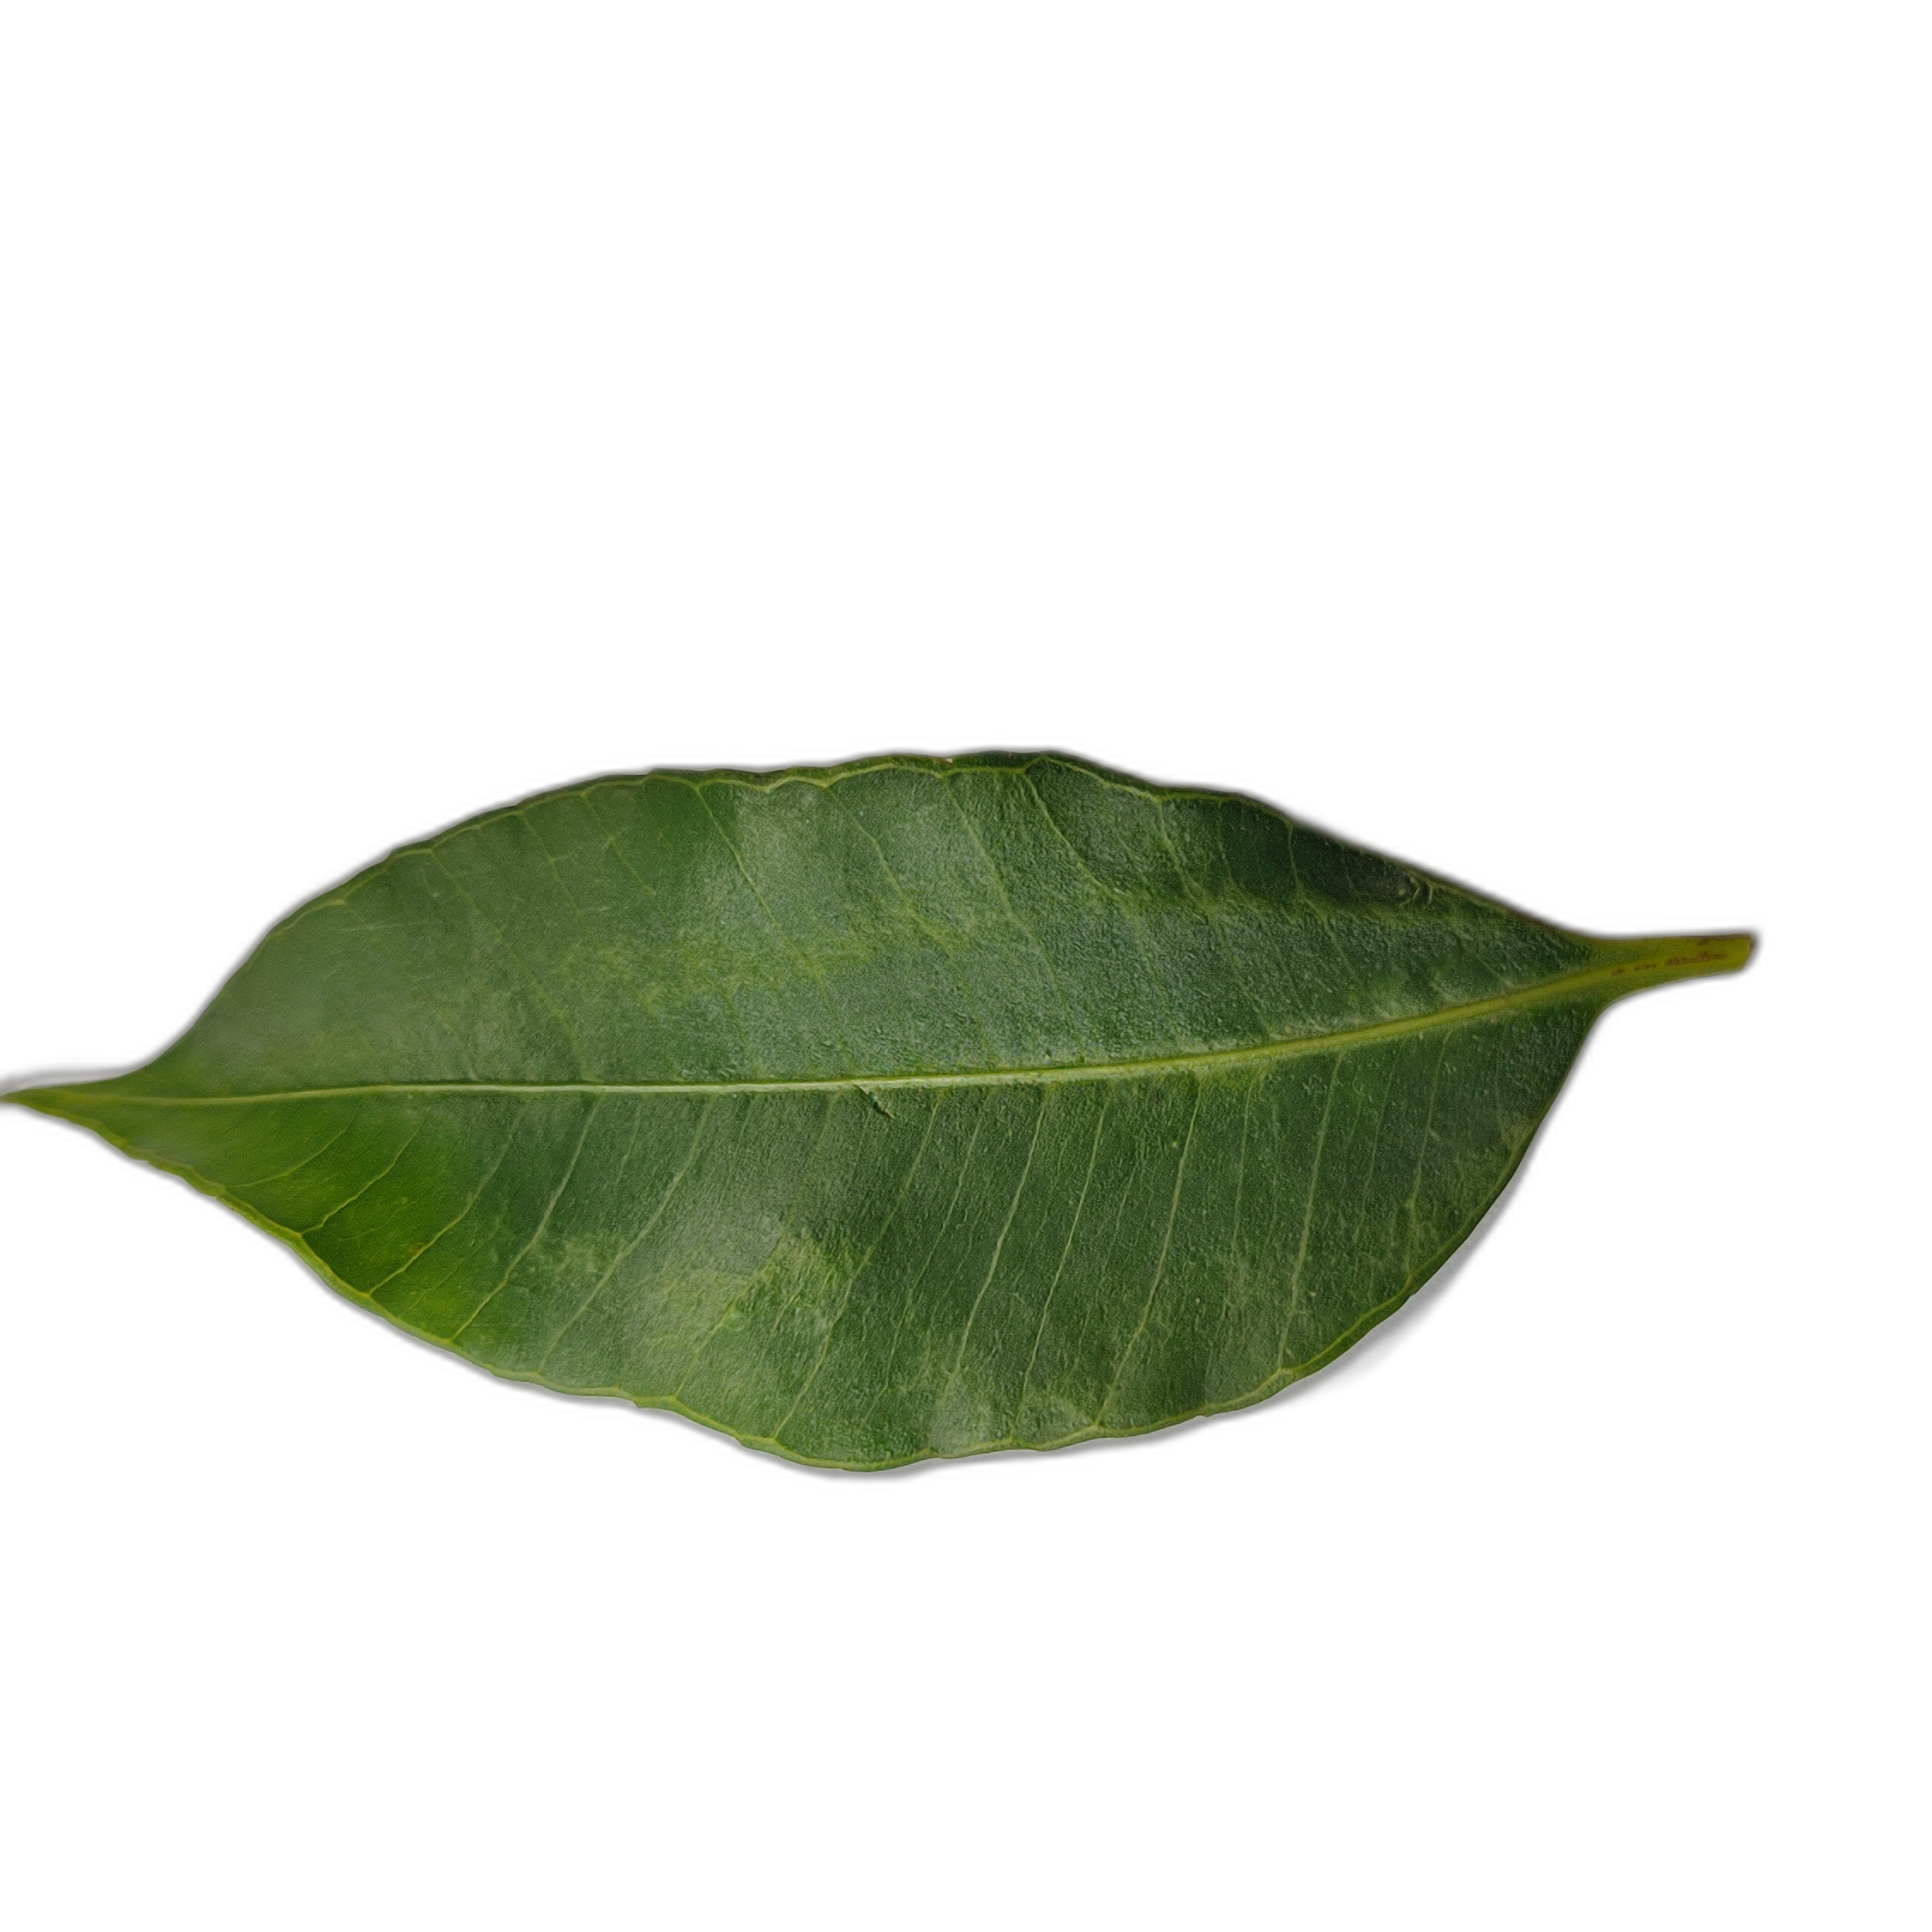
Label: healthy